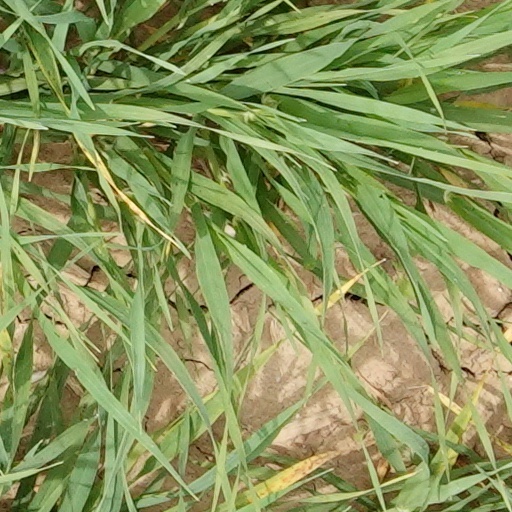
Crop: wheat